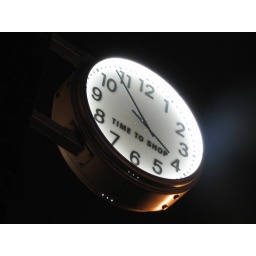
clock outside a large retail clothing store - market street in downtown san francisco, california